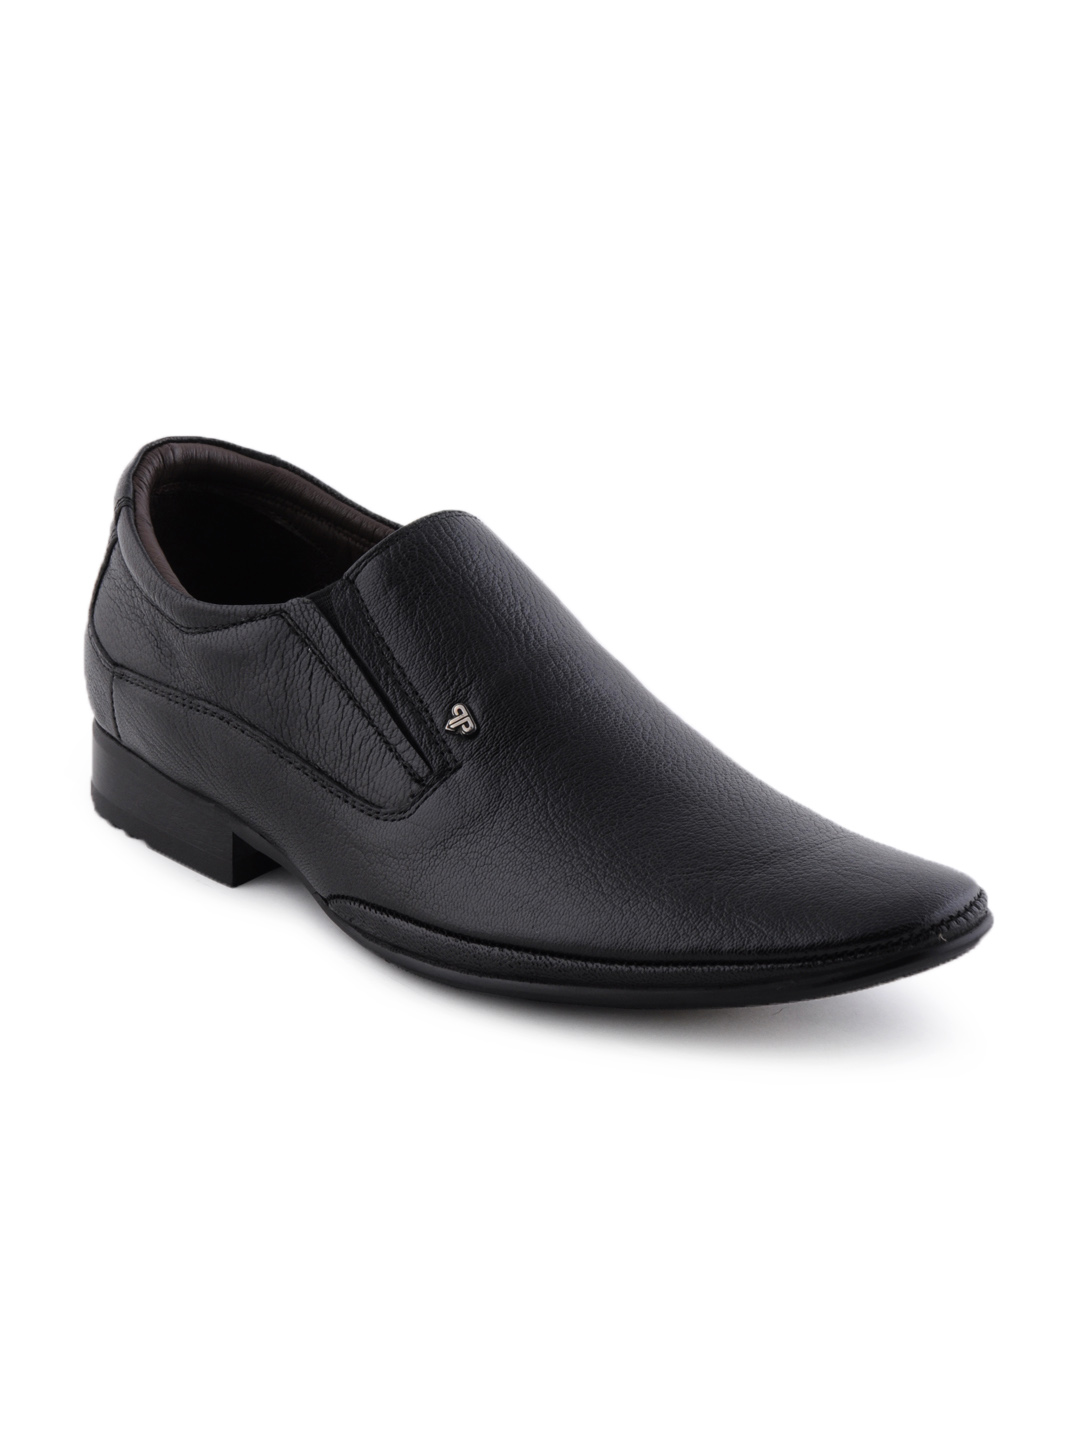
Provogue Men Black Formal Shoes
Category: Footwear / Shoes / Formal Shoes
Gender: Men
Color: Black
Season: Summer 2011
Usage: Formal